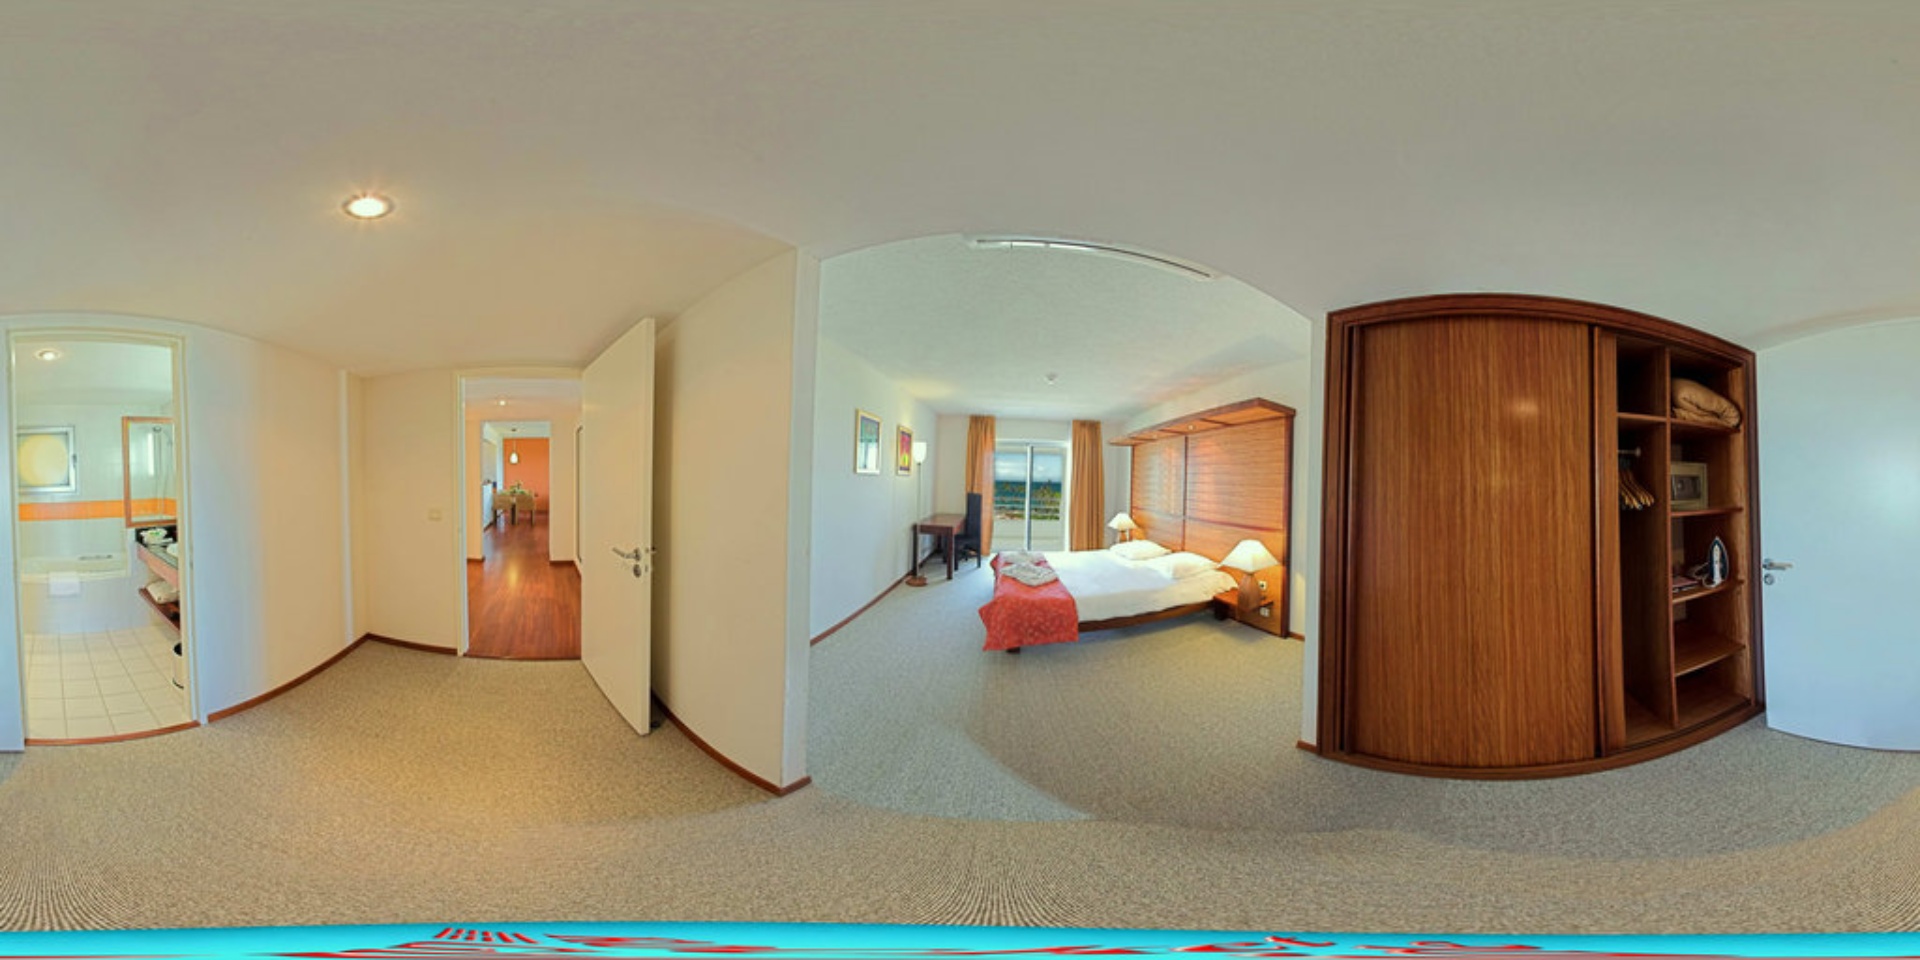
Referred object: the black chair by the desk

Referred object: Turn slightly right to find the bed

Referred object: the wardrobe opposite the bed